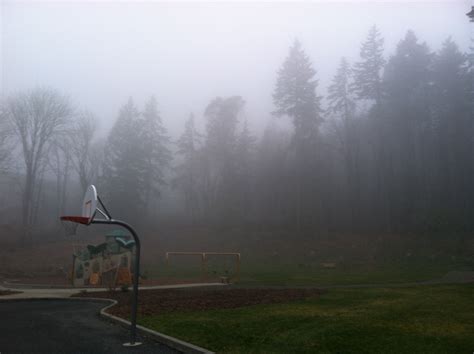
Weather: foggy or hazy